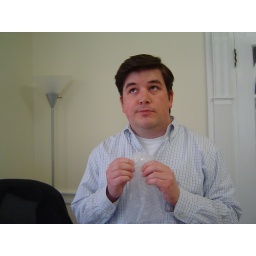
The new desk chair came in bubble wrap. There goes my afternoon.